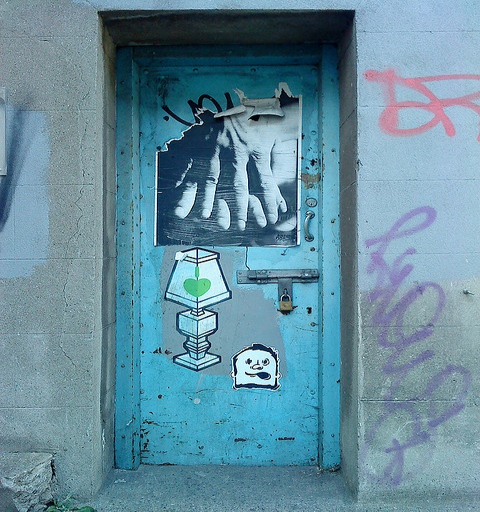
a tagged door in city .